Antennae Galaxies

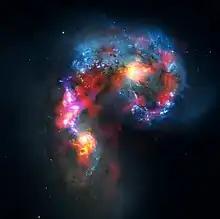
Visible light Hubble image (blue) showing newly formed young stars overlaid with a radio image from the Atacama Large Millimeter Array showing the clouds of dense cold gas from which new stars form (red, pink and yellow)

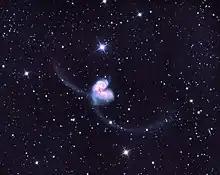
Streams of stars and dust, resembling insect antennae, being ejected from both galaxies. The name Antennae Galaxies comes from this resemblance.

The Antennae Galaxies are undergoing a galactic collision. These interacting galaxies are located 0.25° north of 31 Crateris and 3.25° southwest of Gamma Corvi. A 2008 study found that they are less remote from the Milky Way than previously thought—at 45 million light-years instead of 65 million light-years.